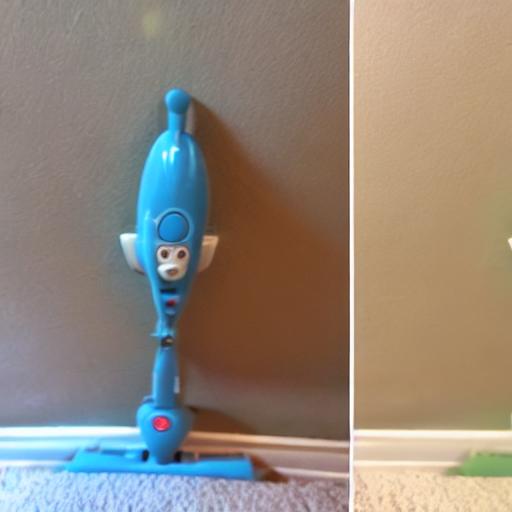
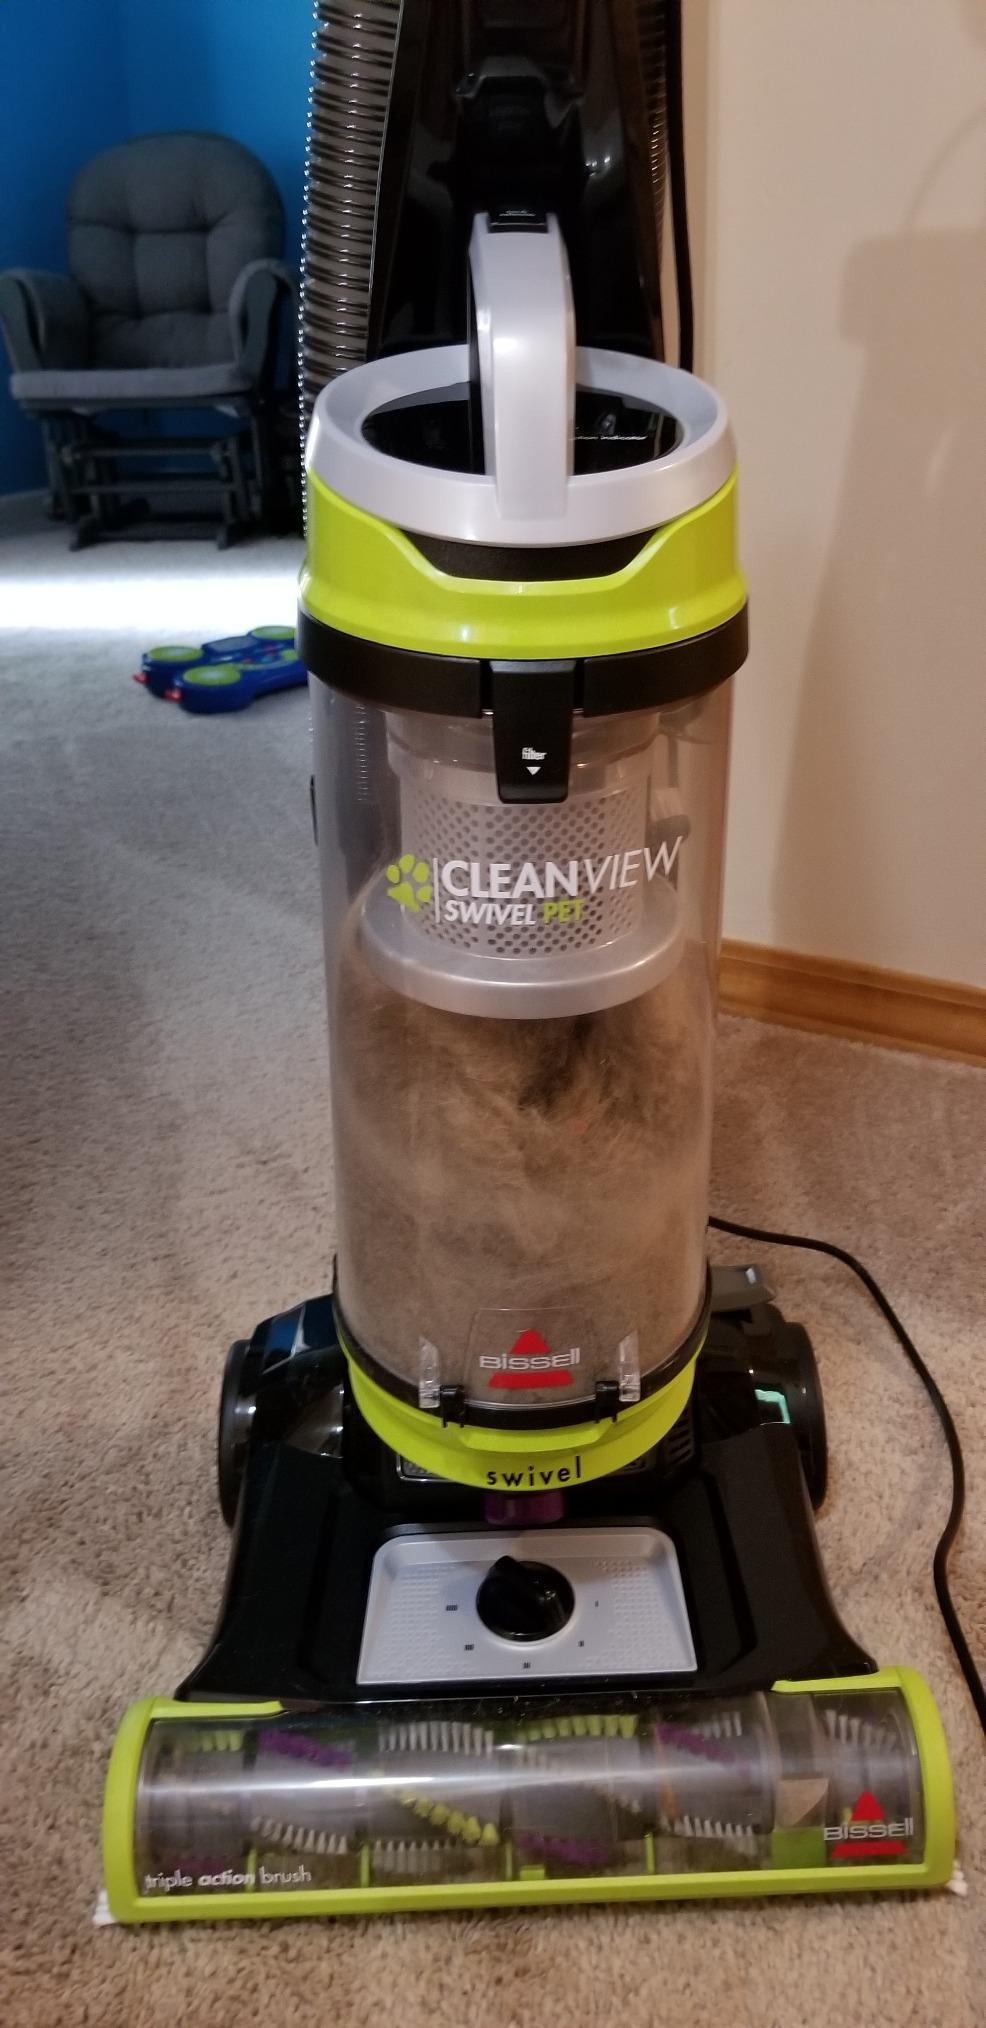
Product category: items_vacuum
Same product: no